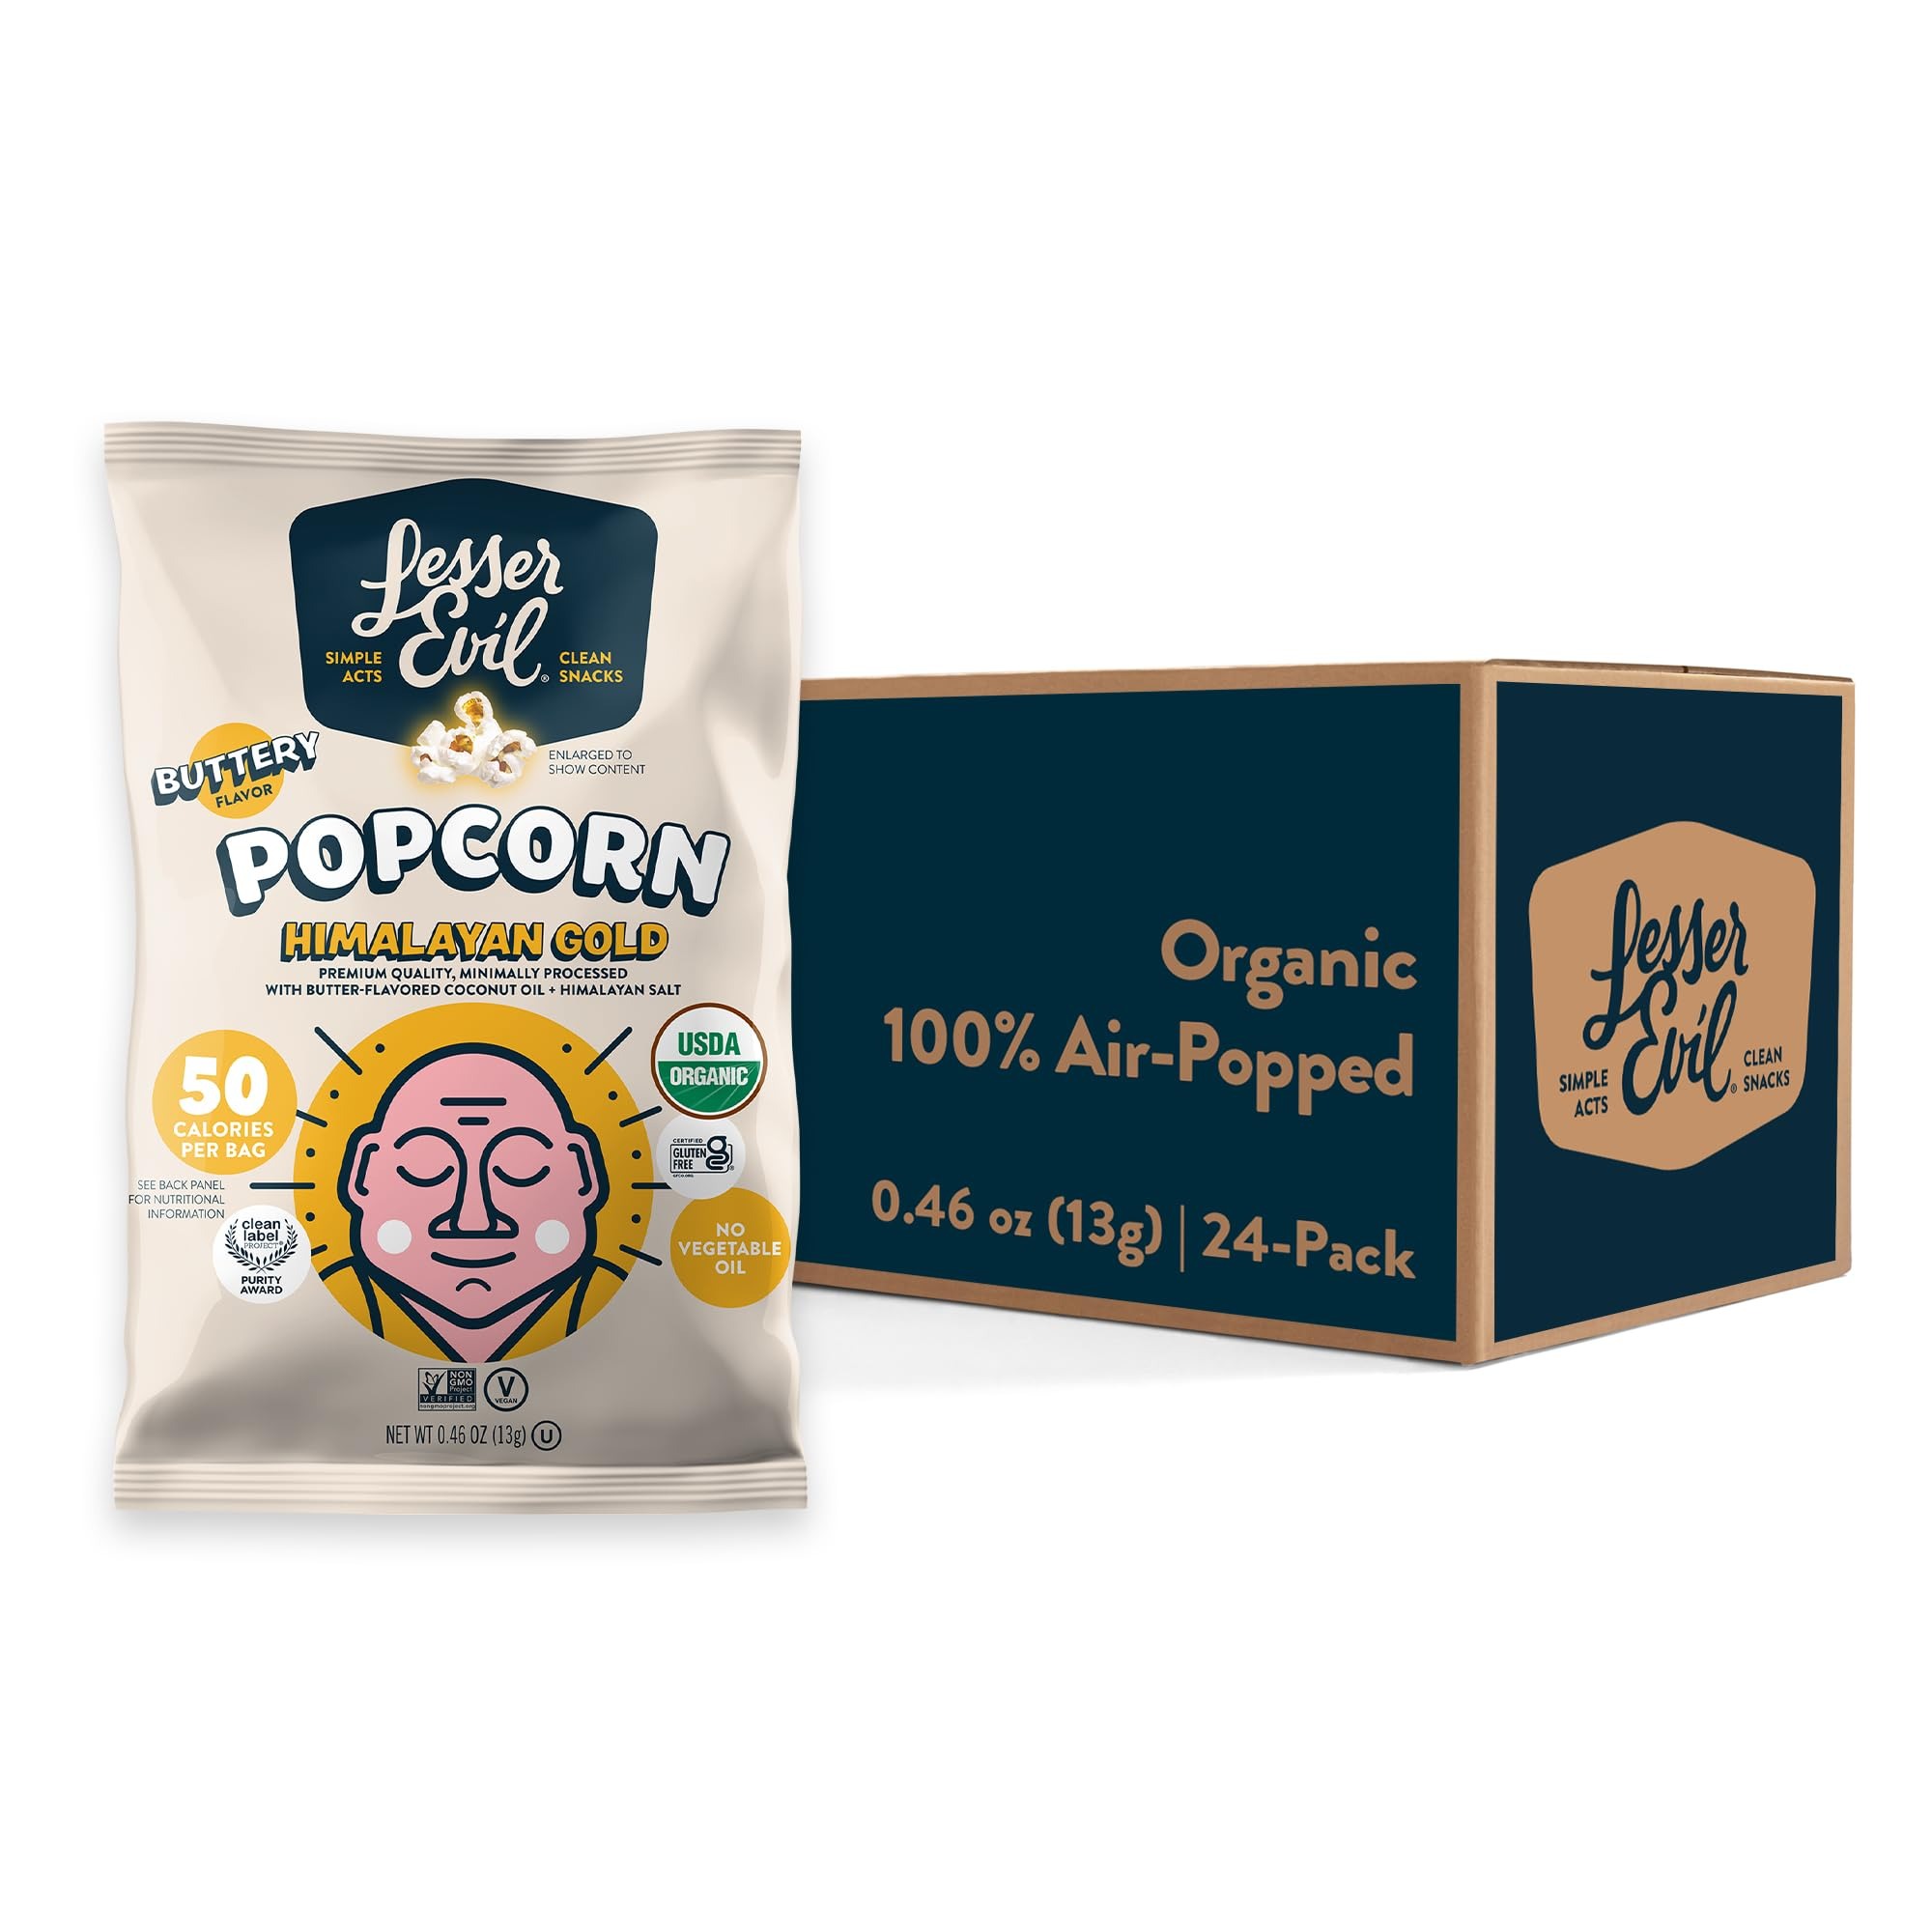
Item Name: LesserEvil Himalayan Gold Salt Organic Popcorn, Premium Quality, Minimally Processed, No Vegetable Oil, 0.46 Oz, (Pack of 24)
Bullet Point 1: 24 PACK: Contains 24 snack-size (0.46 oz) bags of our organic popcorn; At just 50 calories per bag it’s a satisfying snack that makes the perfect addition to any lunchbox; Packaging may vary
Bullet Point 2: A handful of popcorn, a handful of ingredients; Just organic popcorn: a blend of organic coconut oil and plant-based butter flavor and Himalayan pink salt; No random vegetable oil here
Bullet Point 3: We air pop the most tender butterfly popcorn making it lighter and fluffier than other pre-popped popcorn; Tumbled in a tasty vegan oil blend that you really won’t believe isn’t butter
Bullet Point 4: Ingredients mean everything: By sourcing the highest quality organic ingredients and using minimal processing we’re able to make the cleanest (and tastiest) snacks in the world
Bullet Point 5: We believe that just a few simple acts can lead to something great; By sourcing organic ingredients and practicing sustainability we make clean earth-friendly snacking accessible to everyone; Simple Acts: Clean Snacks
Value: 11.04
Unit: Ounce

Price: 21.985